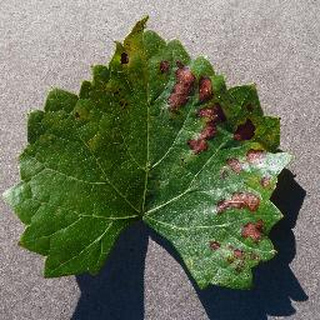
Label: grape_esca_black_measles